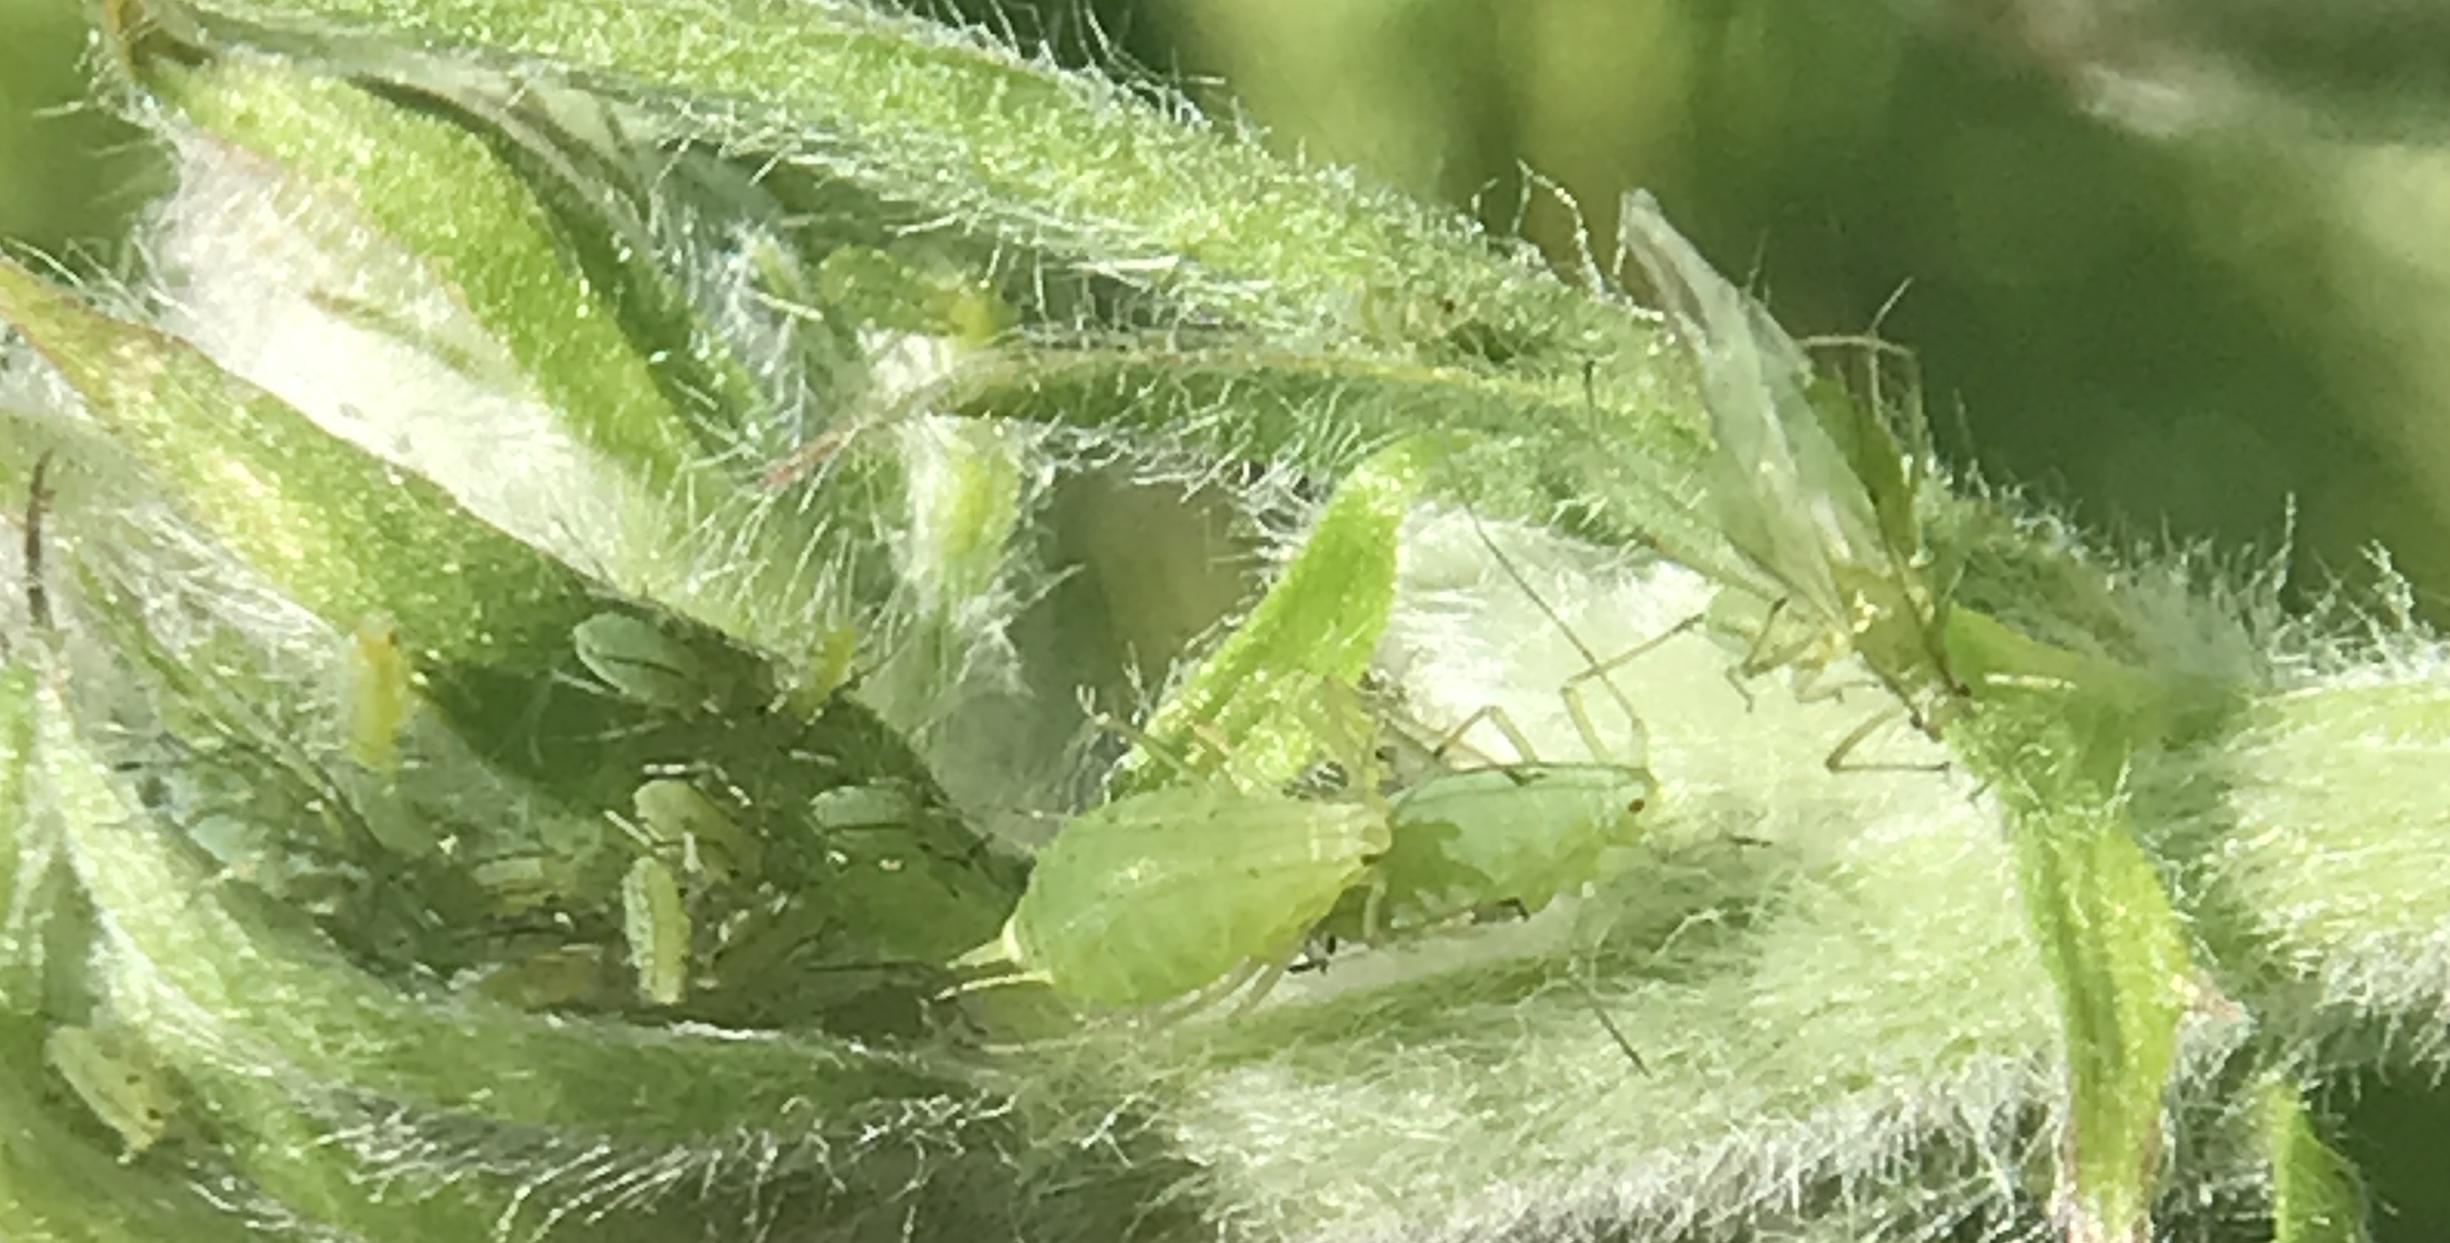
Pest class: pea_aphid